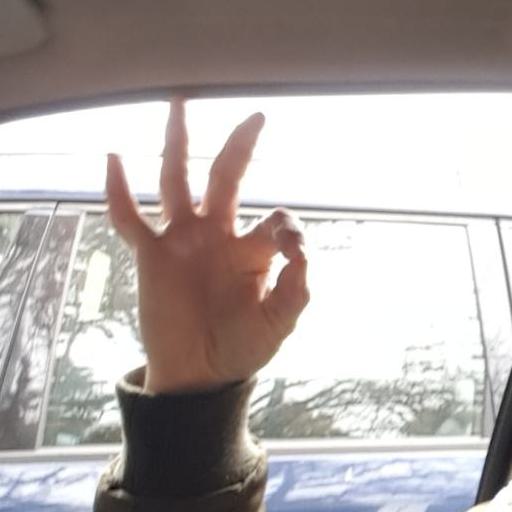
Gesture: ok